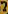
Number: 7